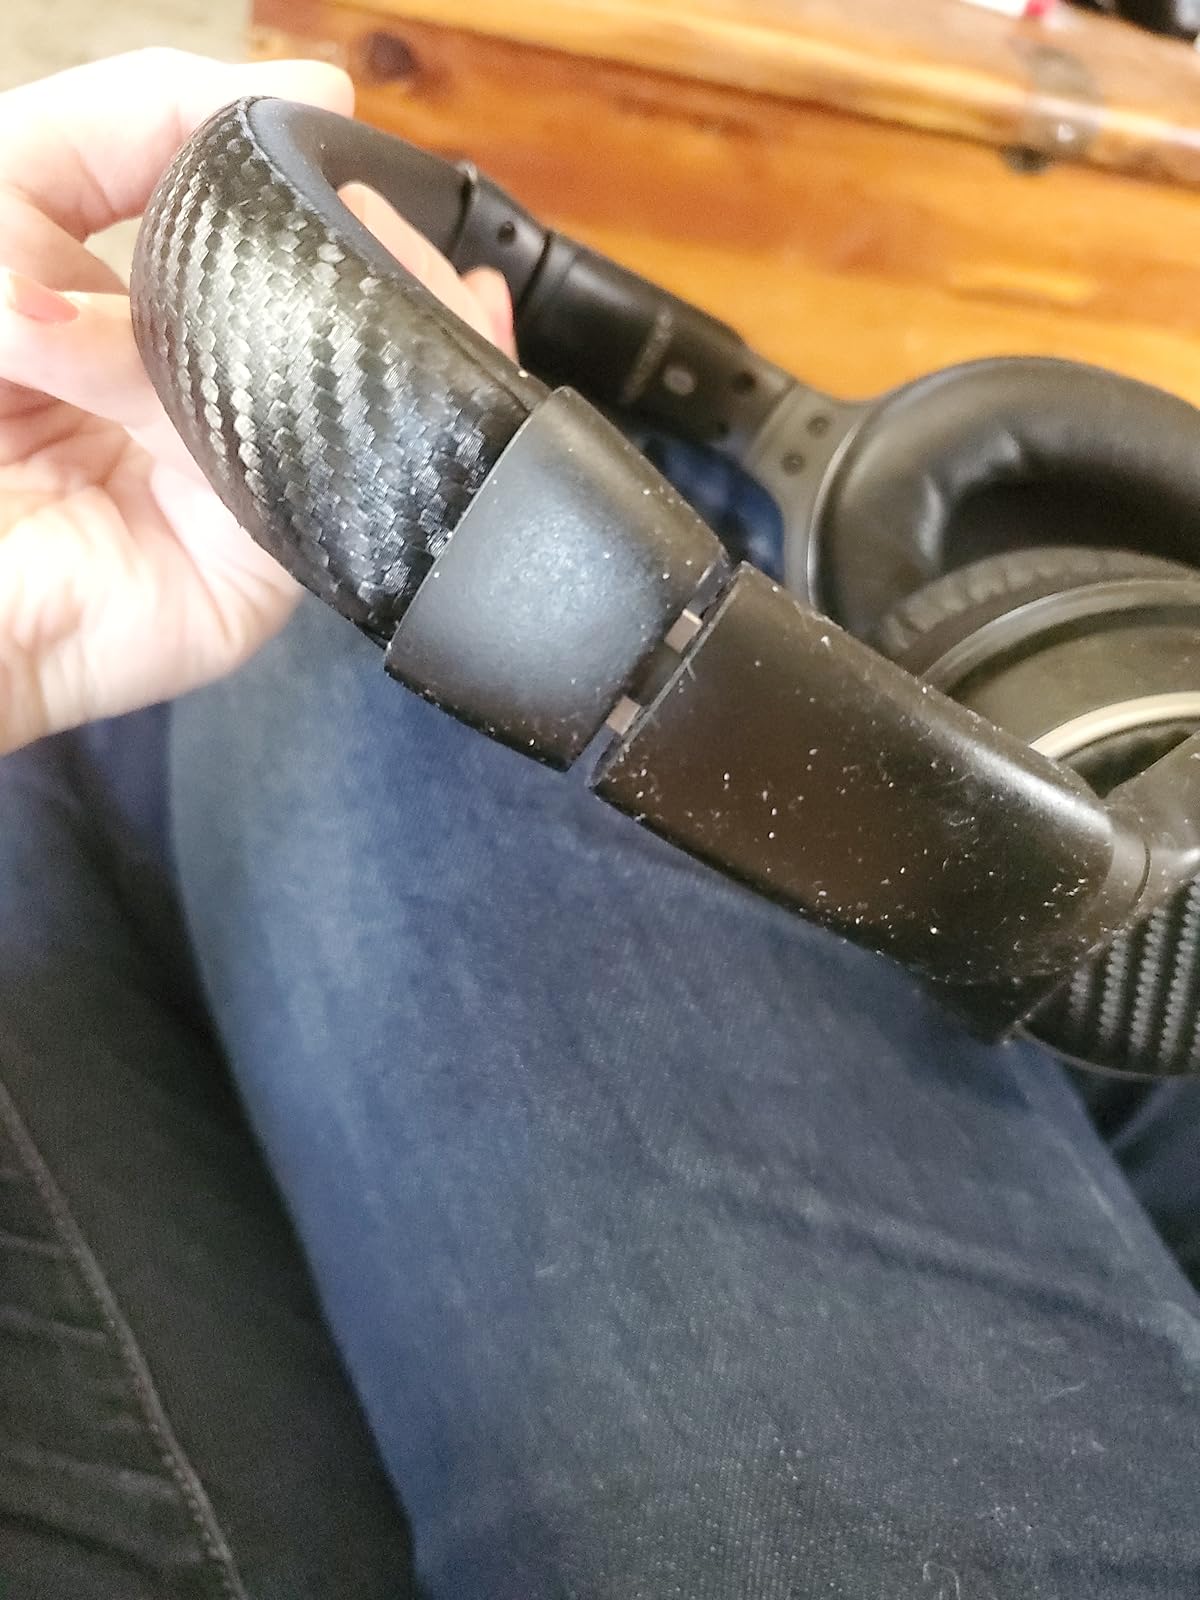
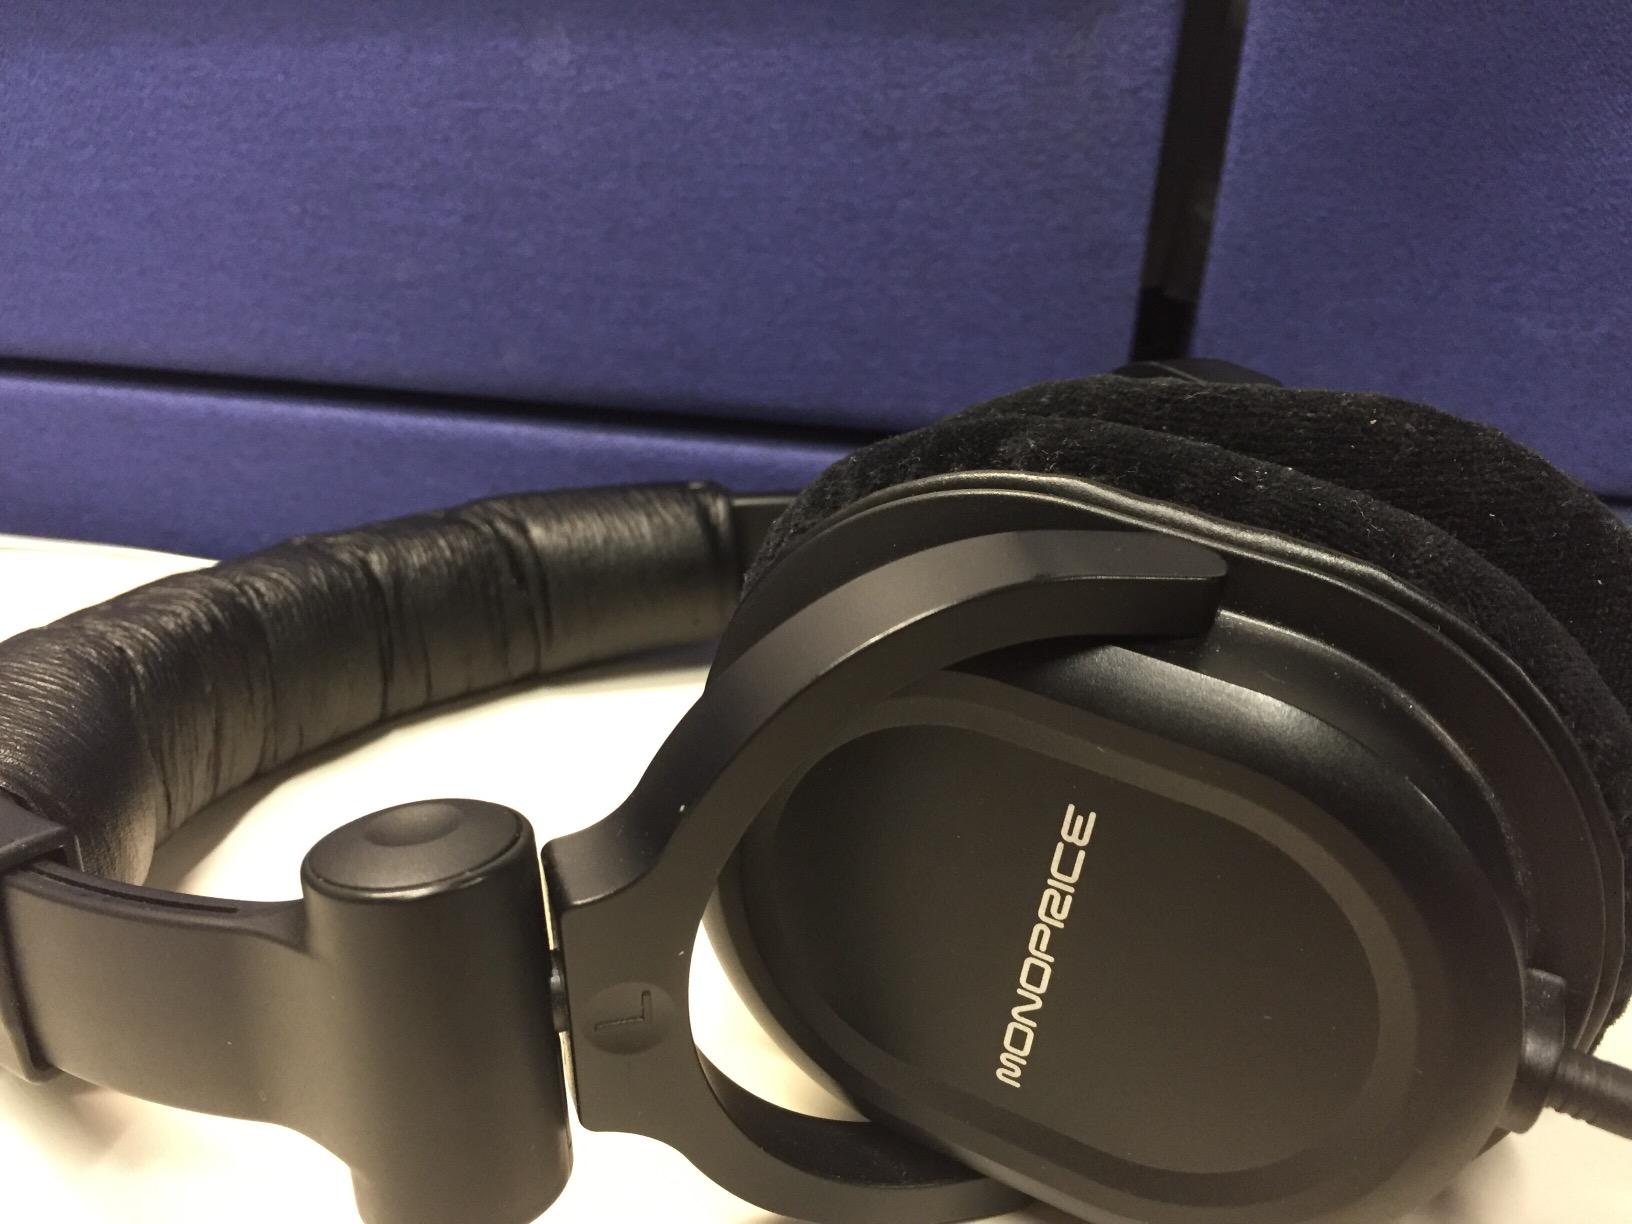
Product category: headphones
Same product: no